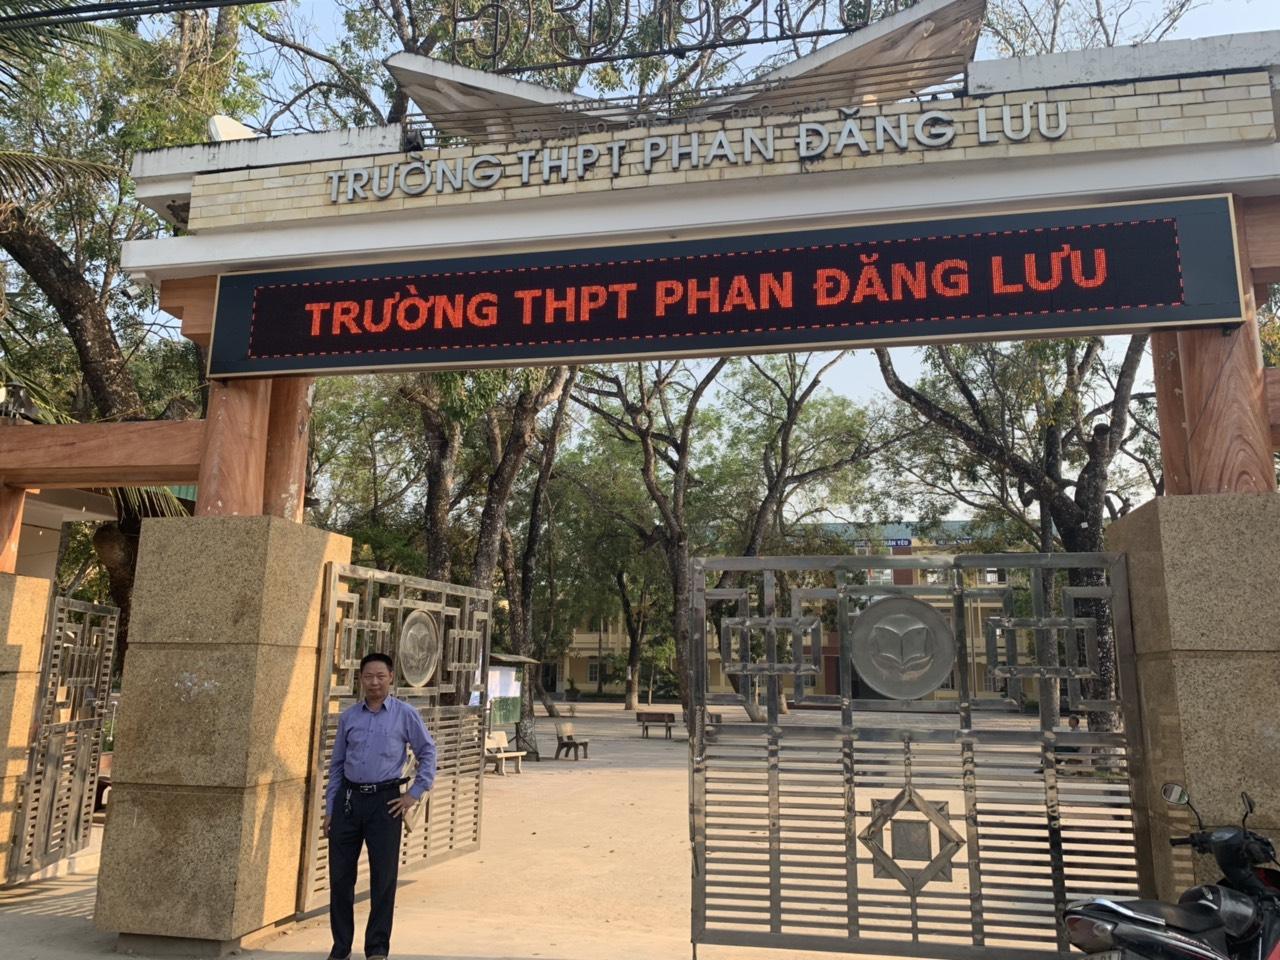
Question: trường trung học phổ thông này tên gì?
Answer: tên phan đăng lưu